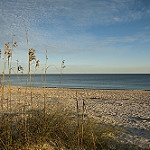
Label: sea